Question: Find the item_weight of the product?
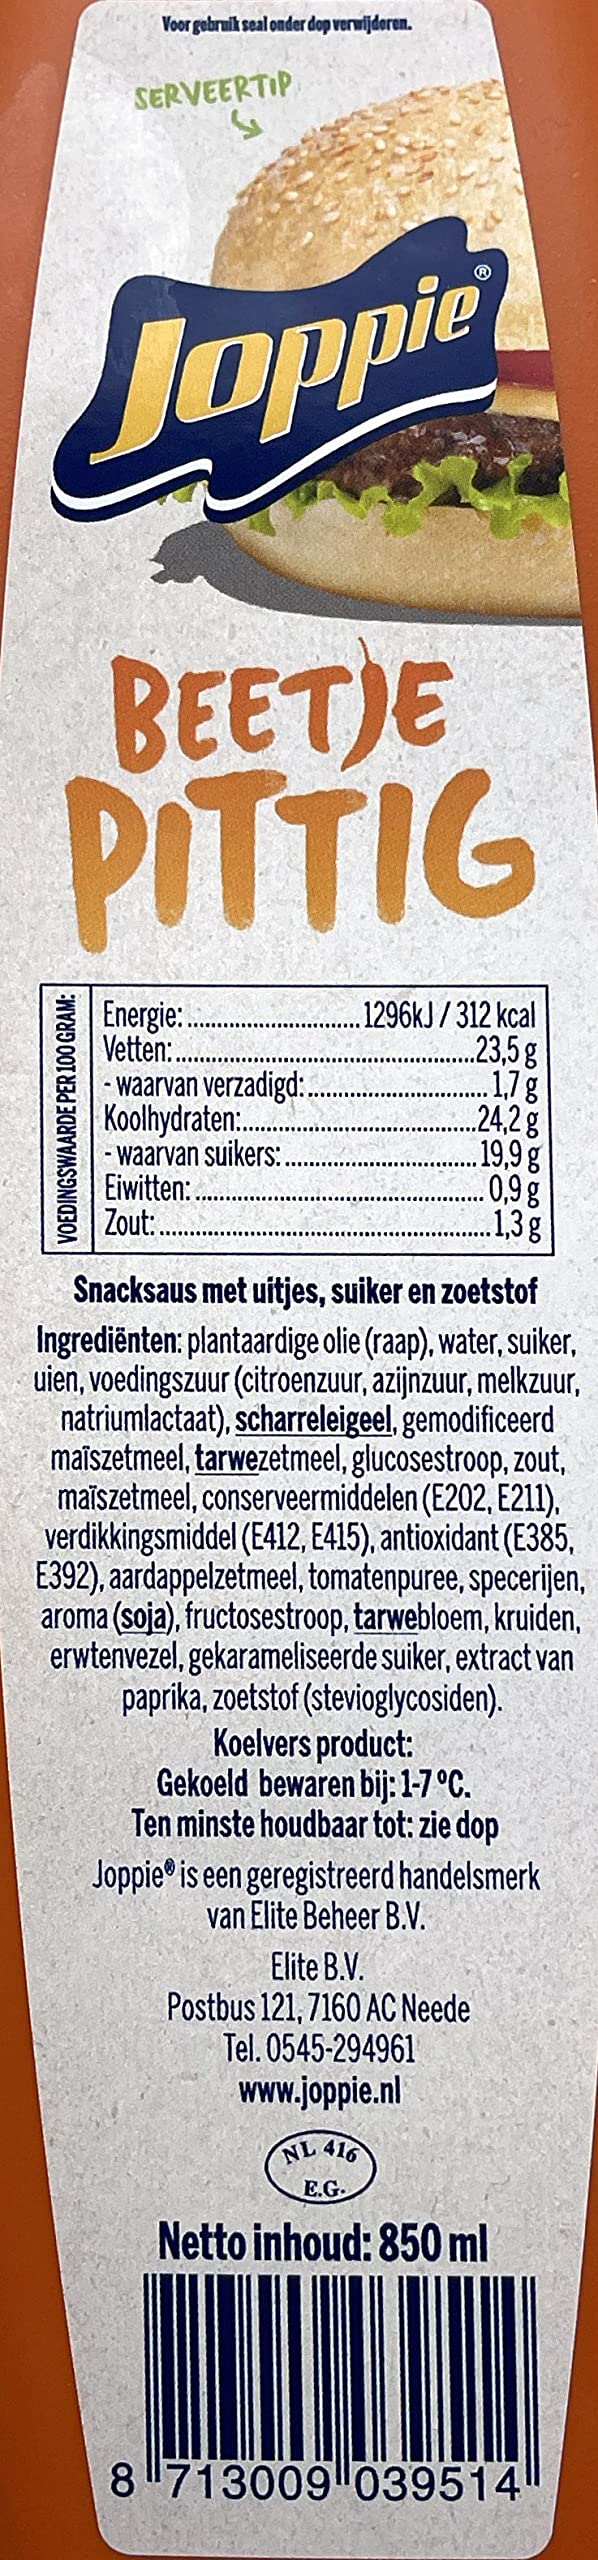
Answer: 416.0 gram